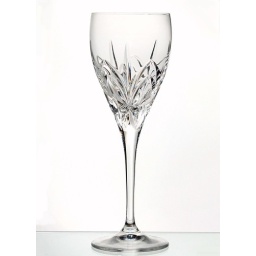
Strobist. White background. Two black walls on the side. SB600 snooted fired by CLS at the background